Manuel Fraga

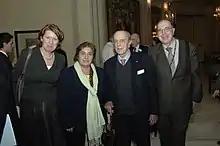
Manuel Fraga (Third from left) on a convention on climate change of the European People's Party in Madrid (2008).

Fraga was designated as member of the Senate by the Parliament of Galicia in 2006. He served in the Upper House until 2011.